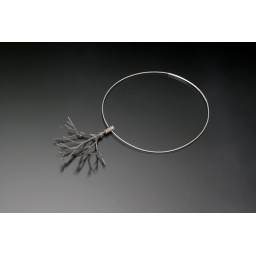
A bare plastic model railroad tree armature mounted in a sterling silver tubing mounting and strung on a sterling cable. One-of-a-kind.